AFP (TV series)

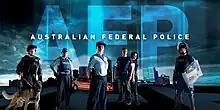
AFP Title Screen (Source: Nine Network)

AFP is an Australian factual television show that looks at the everyday workings of the Australian Federal Police. It follows AFP investigations and operations in people smuggling, counter terrorism, bomb disposal, international drug syndicates, child sex exploitation and disaster victim identification.